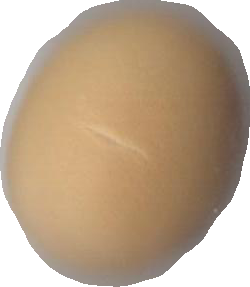
Variety: Grobogan